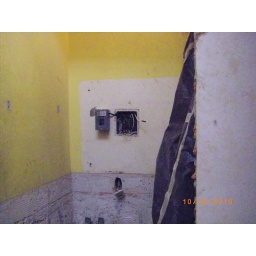
Electrical box for upstairs. Black plastic doorway to the stairs . . . billowing in the wind.